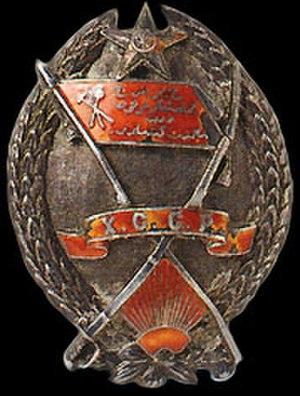
La République soviétique socialiste du Khorezm est l'État successeur de la République soviétique populaire du Khorezm. Sa capitale était la ville de Khiva. Le nom de la république vient de l'ancienne région historique et géographique du Khorezm. Les plus grandes villes en dehors de la capitale étaient Daşoguz, Ourguentch, Kounia-Ourguentch, To‘rtko‘l, Noukous et Xoʻjayli.